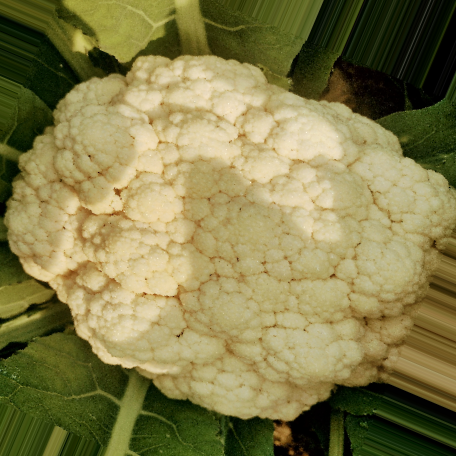
Label: Disease Free